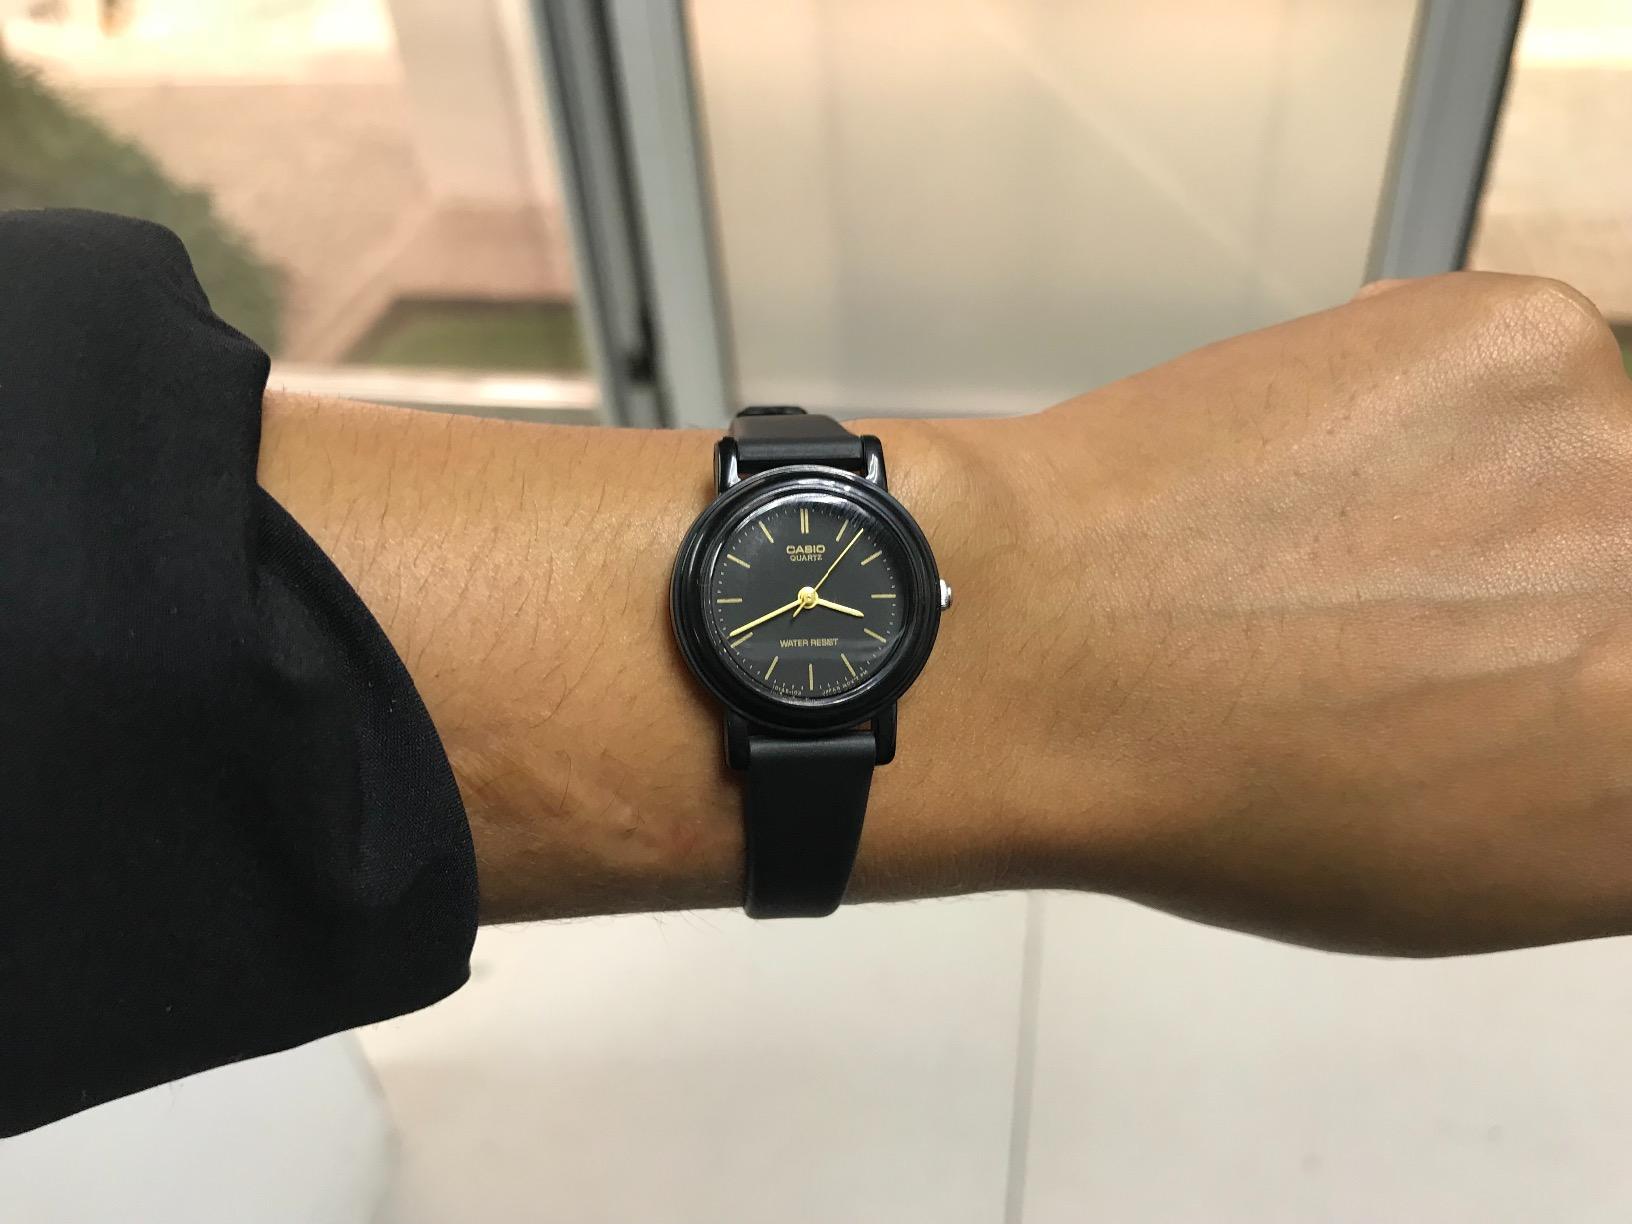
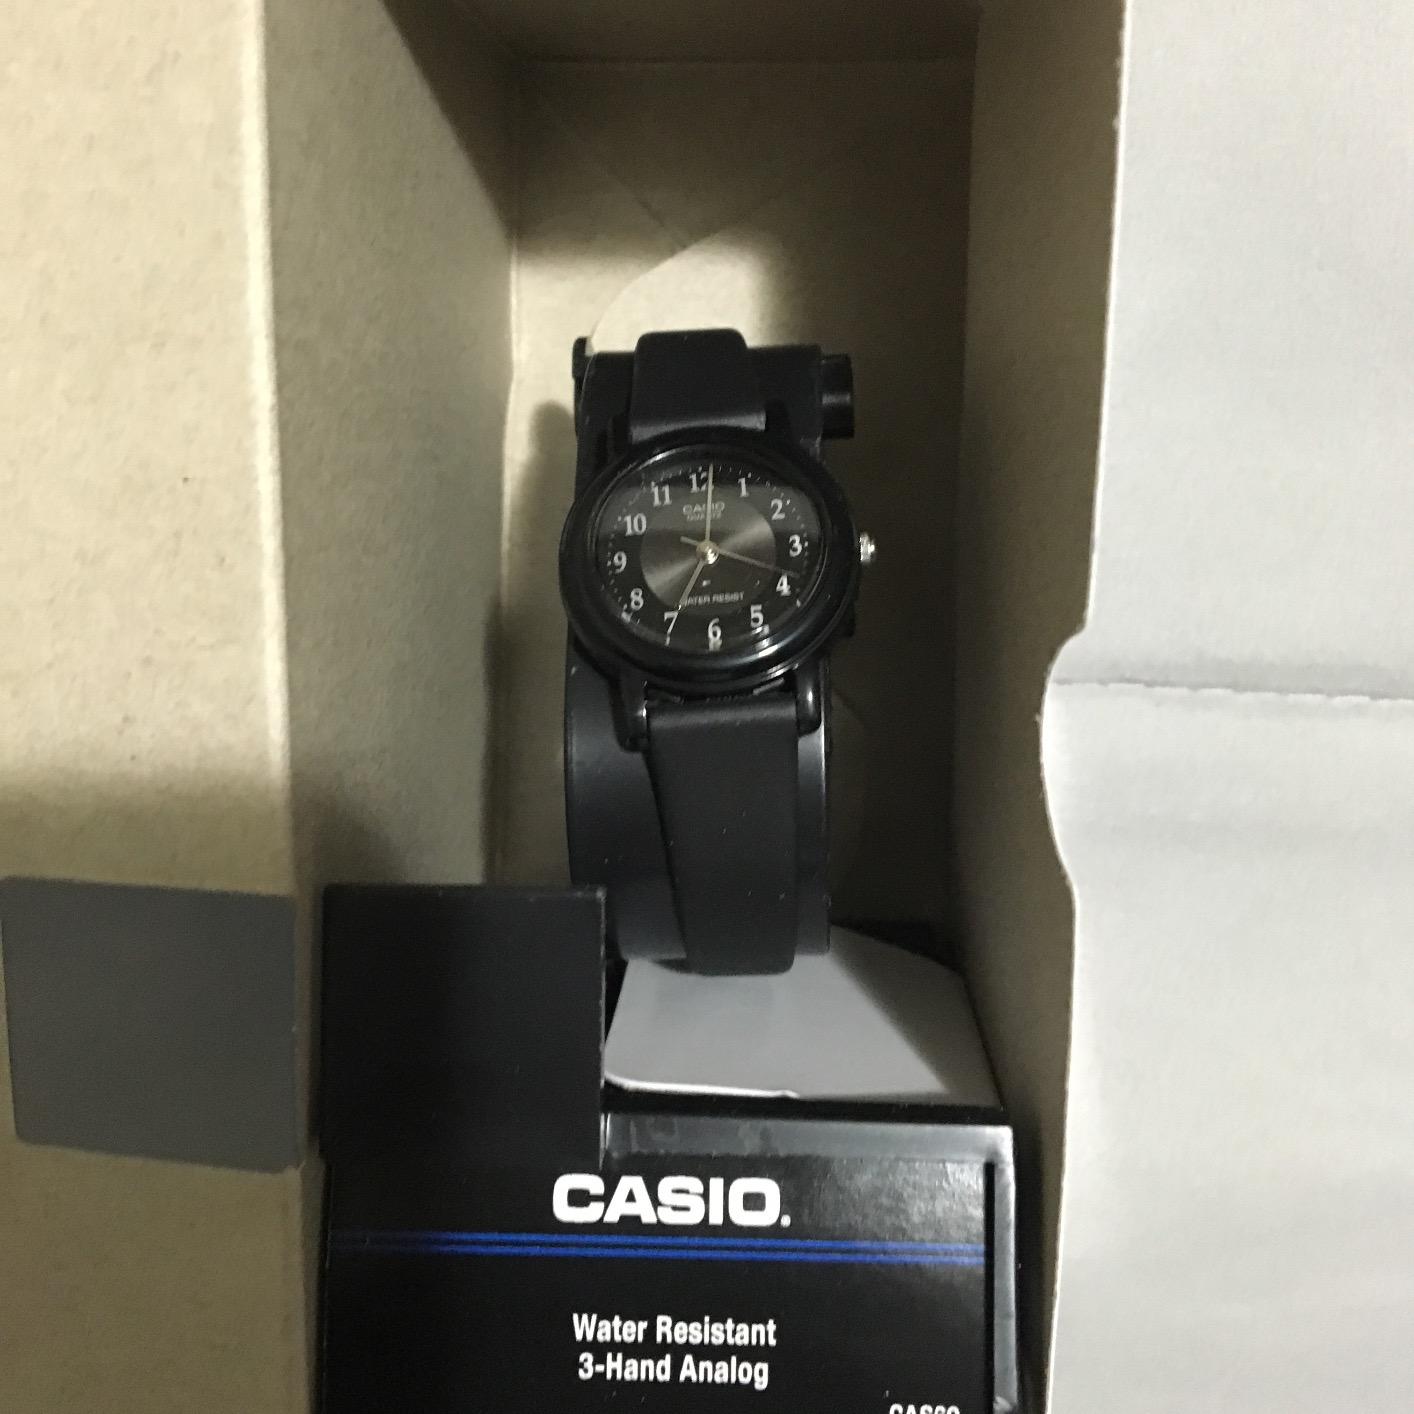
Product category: accessories_watch
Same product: no